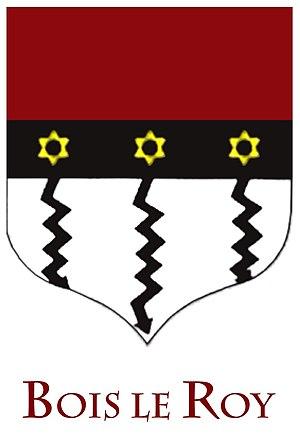
Blason de Bois le Roy
Bois-le-Roi est une commune française située dans le département de l'Eure en région Normandie.